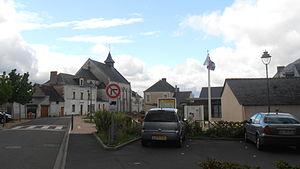
Le centre du village de Saint-Martin-du-Fouilloux (Maine-et-Loire, France).
Saint-Martin-du-Fouilloux est une commune française située dans le département de Maine-et-Loire, en région Pays de la Loire.